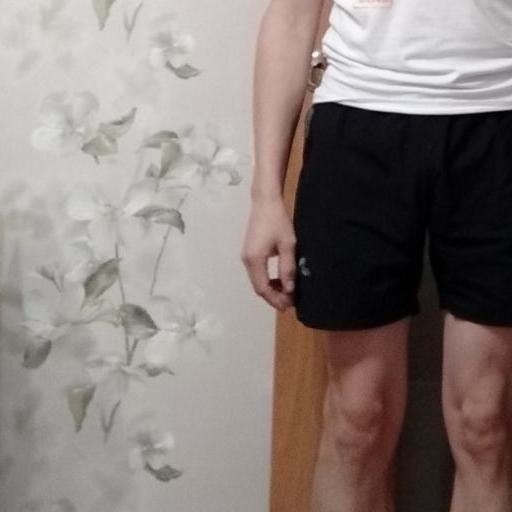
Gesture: no_gesture